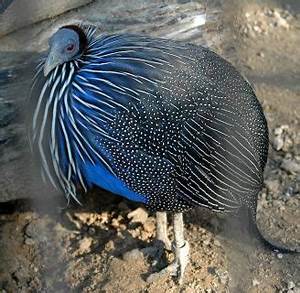
Label: chicken